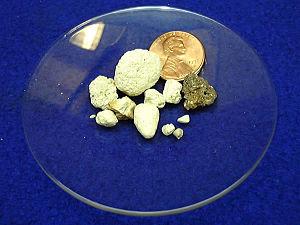
En chimie minérale, un phosphate est un sel résultant de l'attaque d'une base par de l'acide phosphorique H₃PO₄.